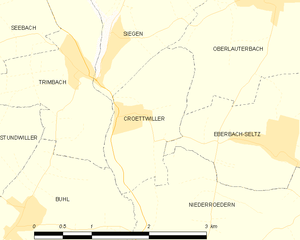
Carte des communes françaises